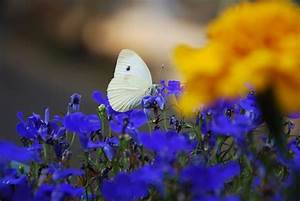
Label: butterfly